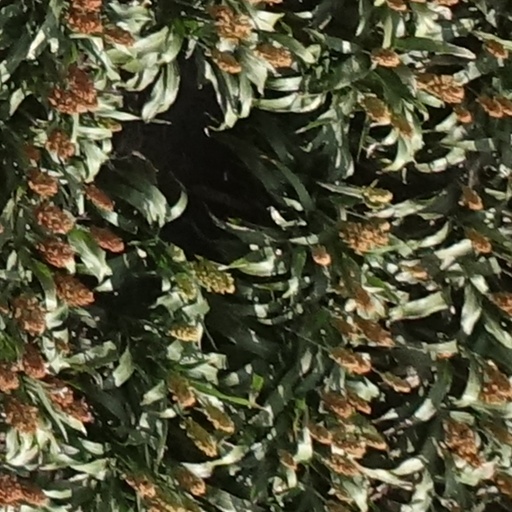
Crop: sorghum